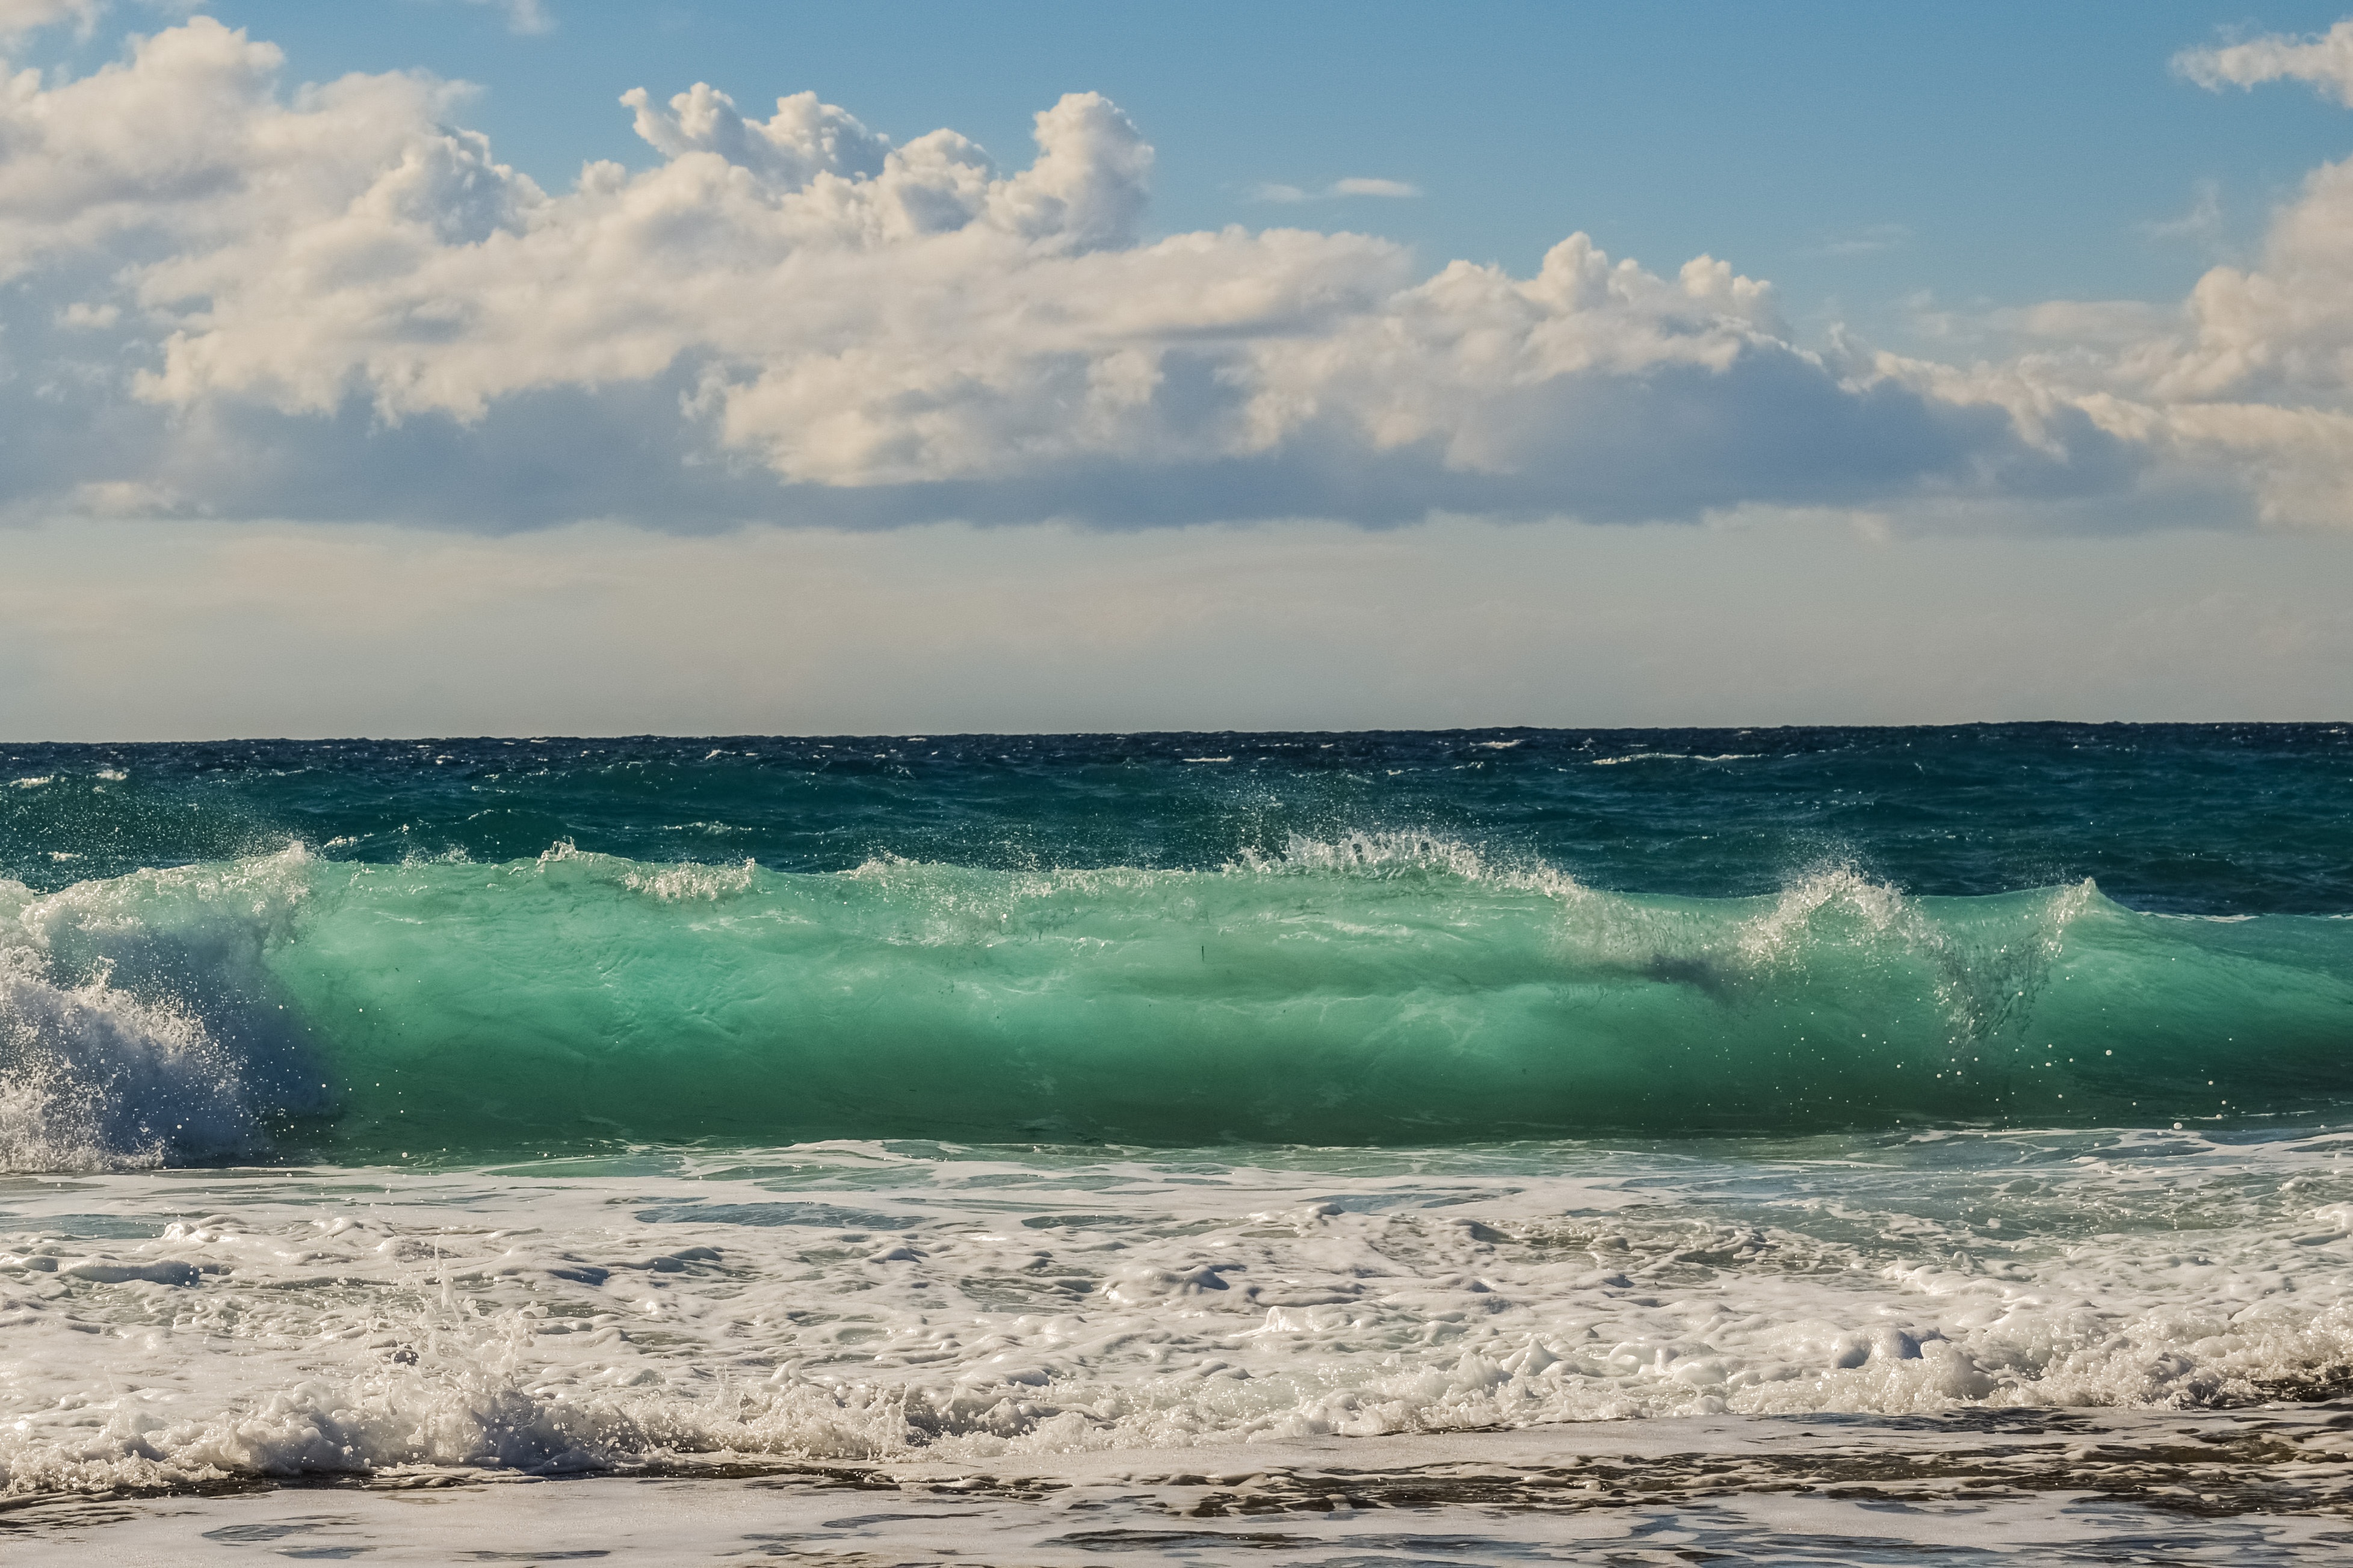
beach, sea, coast, water, nature, sand, ocean, horizon, cloud, sky, shore, wave, wind, foam, splash, spray, blue, body of water, energy, power, smashing, water sport, wind wave